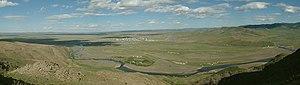
Kharkhorin est un sum de l'aïmag d'Övörkhangai, en Mongolie
Karakorum ou Qaraqorum est une ancienne cité fondée en 1235 par Ögödei pour être la capitale de l'empire mongol, jusqu’au choix par Kubilai Khan de Khanbalik après 1260.
La vallée de l'Orkhon est une vallée de Mongolie dans laquelle coule la rivière Orkhon, affluent de la Selenga, et qui abrite une série de vestiges archéologiques, témoins de l'histoire des peuples qui y ont vécu, et notamment des turco-mongols, des Proto-mongols et des Mongols.
L'Orkhon, ou Orhon est une rivière de Mongolie. C'est un affluent de la Selenga, cette dernière elle-même sous-affluent de l'Ienisseï russe par le lac Baïkal et l'Angara.
Bumin est né vers 490 et est peut-être mort le 12 mars 554. Il est le fondateur de l'empire des Köktürks. Dans les textes chinois, il est mentionné sous le nom de Tumen. Bumin signifie « nuage de fumée ». On ne sait pas grand-chose de lui, et la plupart des informations à son sujet proviennent de légendes, selon lesquelles il aurait rassemblé sous son autorité de khagan des populations turques vivant dans la vallée mythique d'Ergenikon, dans les monts Altaï, au sein du Khaganat turc.